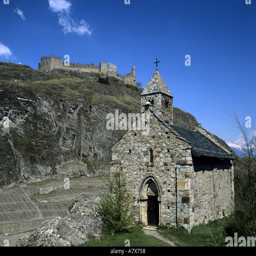
gothic structure in the background